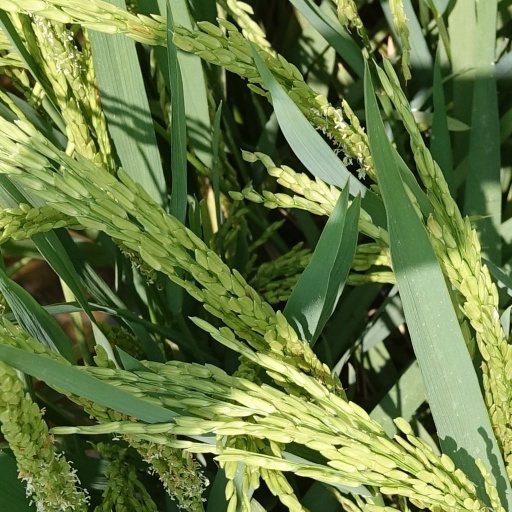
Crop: rice